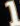
Number: 1